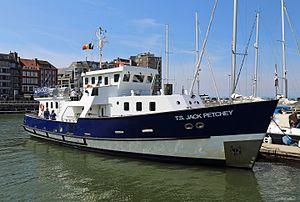
Le navire-école britannique T.S. Jack Petchey dans le port d'Ostende (Belgique)